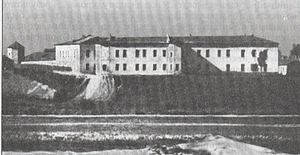
La famille Sapieha est l'une des plus puissantes familles de magnats lituaniens et polonais descendant des boyards médiévaux de Smolensk. Elle a un grand pouvoir politique au XVIᵉ siècle. L'église Saint-Michel de Vilnius est le lieu de nécropole principal. À partir de 1700, les membres de la famille Sapieha portent le titre de prince.